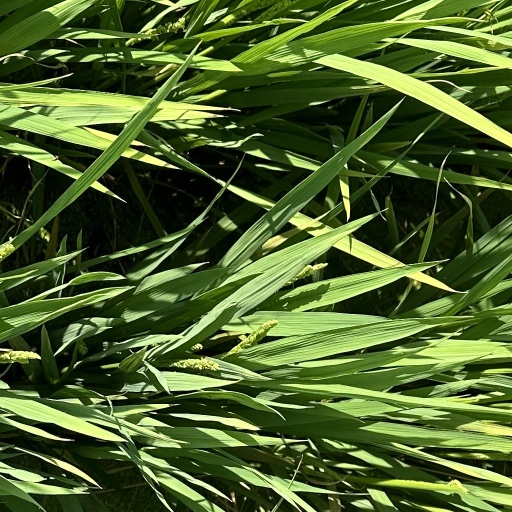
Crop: rice